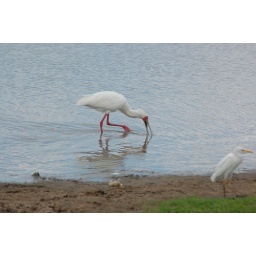
A flat-billed bird goes fishing in the lake